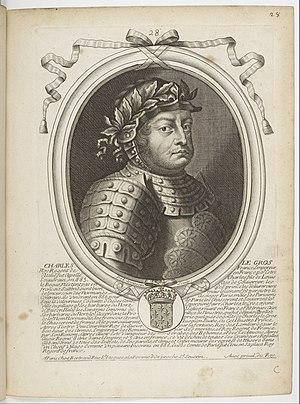
Les augustes représentations de tous les rois de France, depuis Pharamond jusqu'à Louis XIV,... avec un abrégé historique sous chacun, contenant leurs naissances, inclinations et actions plus remarquables pendant leurs règnes